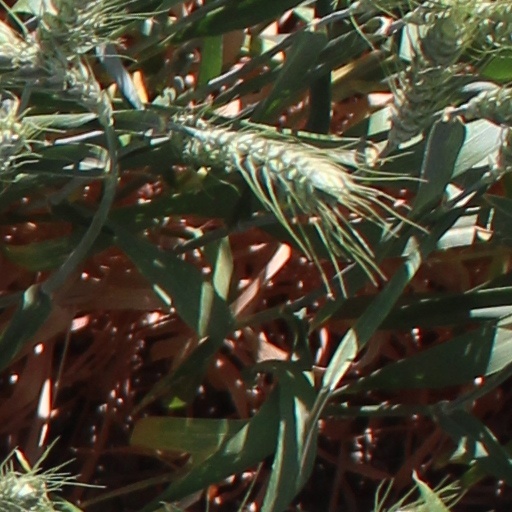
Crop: wheat